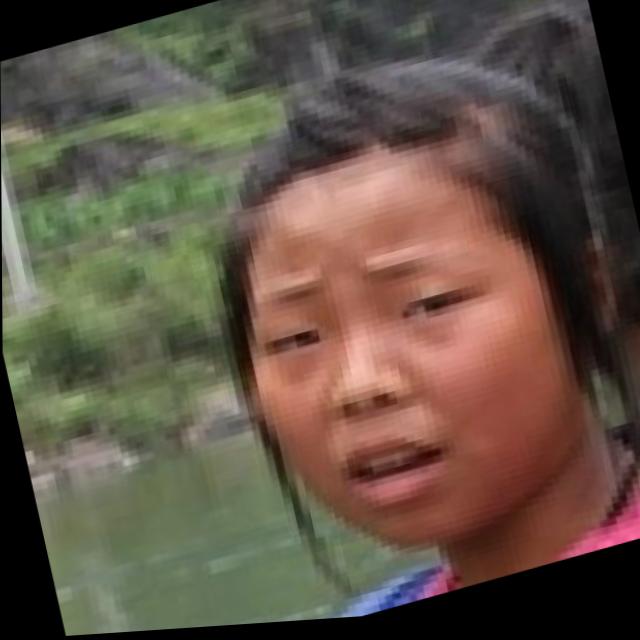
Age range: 0-12